Schadau Castle

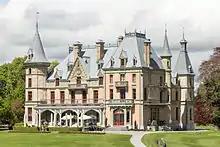
Schadau Castle in Thun

Schadau Castle is a castle on the south side of the Aare near Lake Thun in the city of Thun, Canton Bern, Switzerland. It is a Swiss heritage site of national significance.